Enger Tower

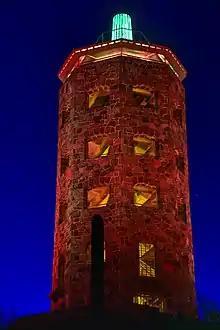
Enger Tower at night

Enger Tower is an , five-story stone observation tower atop Enger Hill in Duluth, Minnesota.